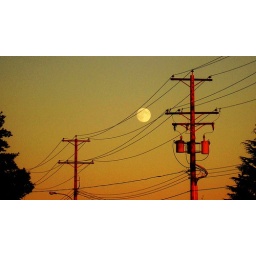
All was golden in the sky , when the day met the night.